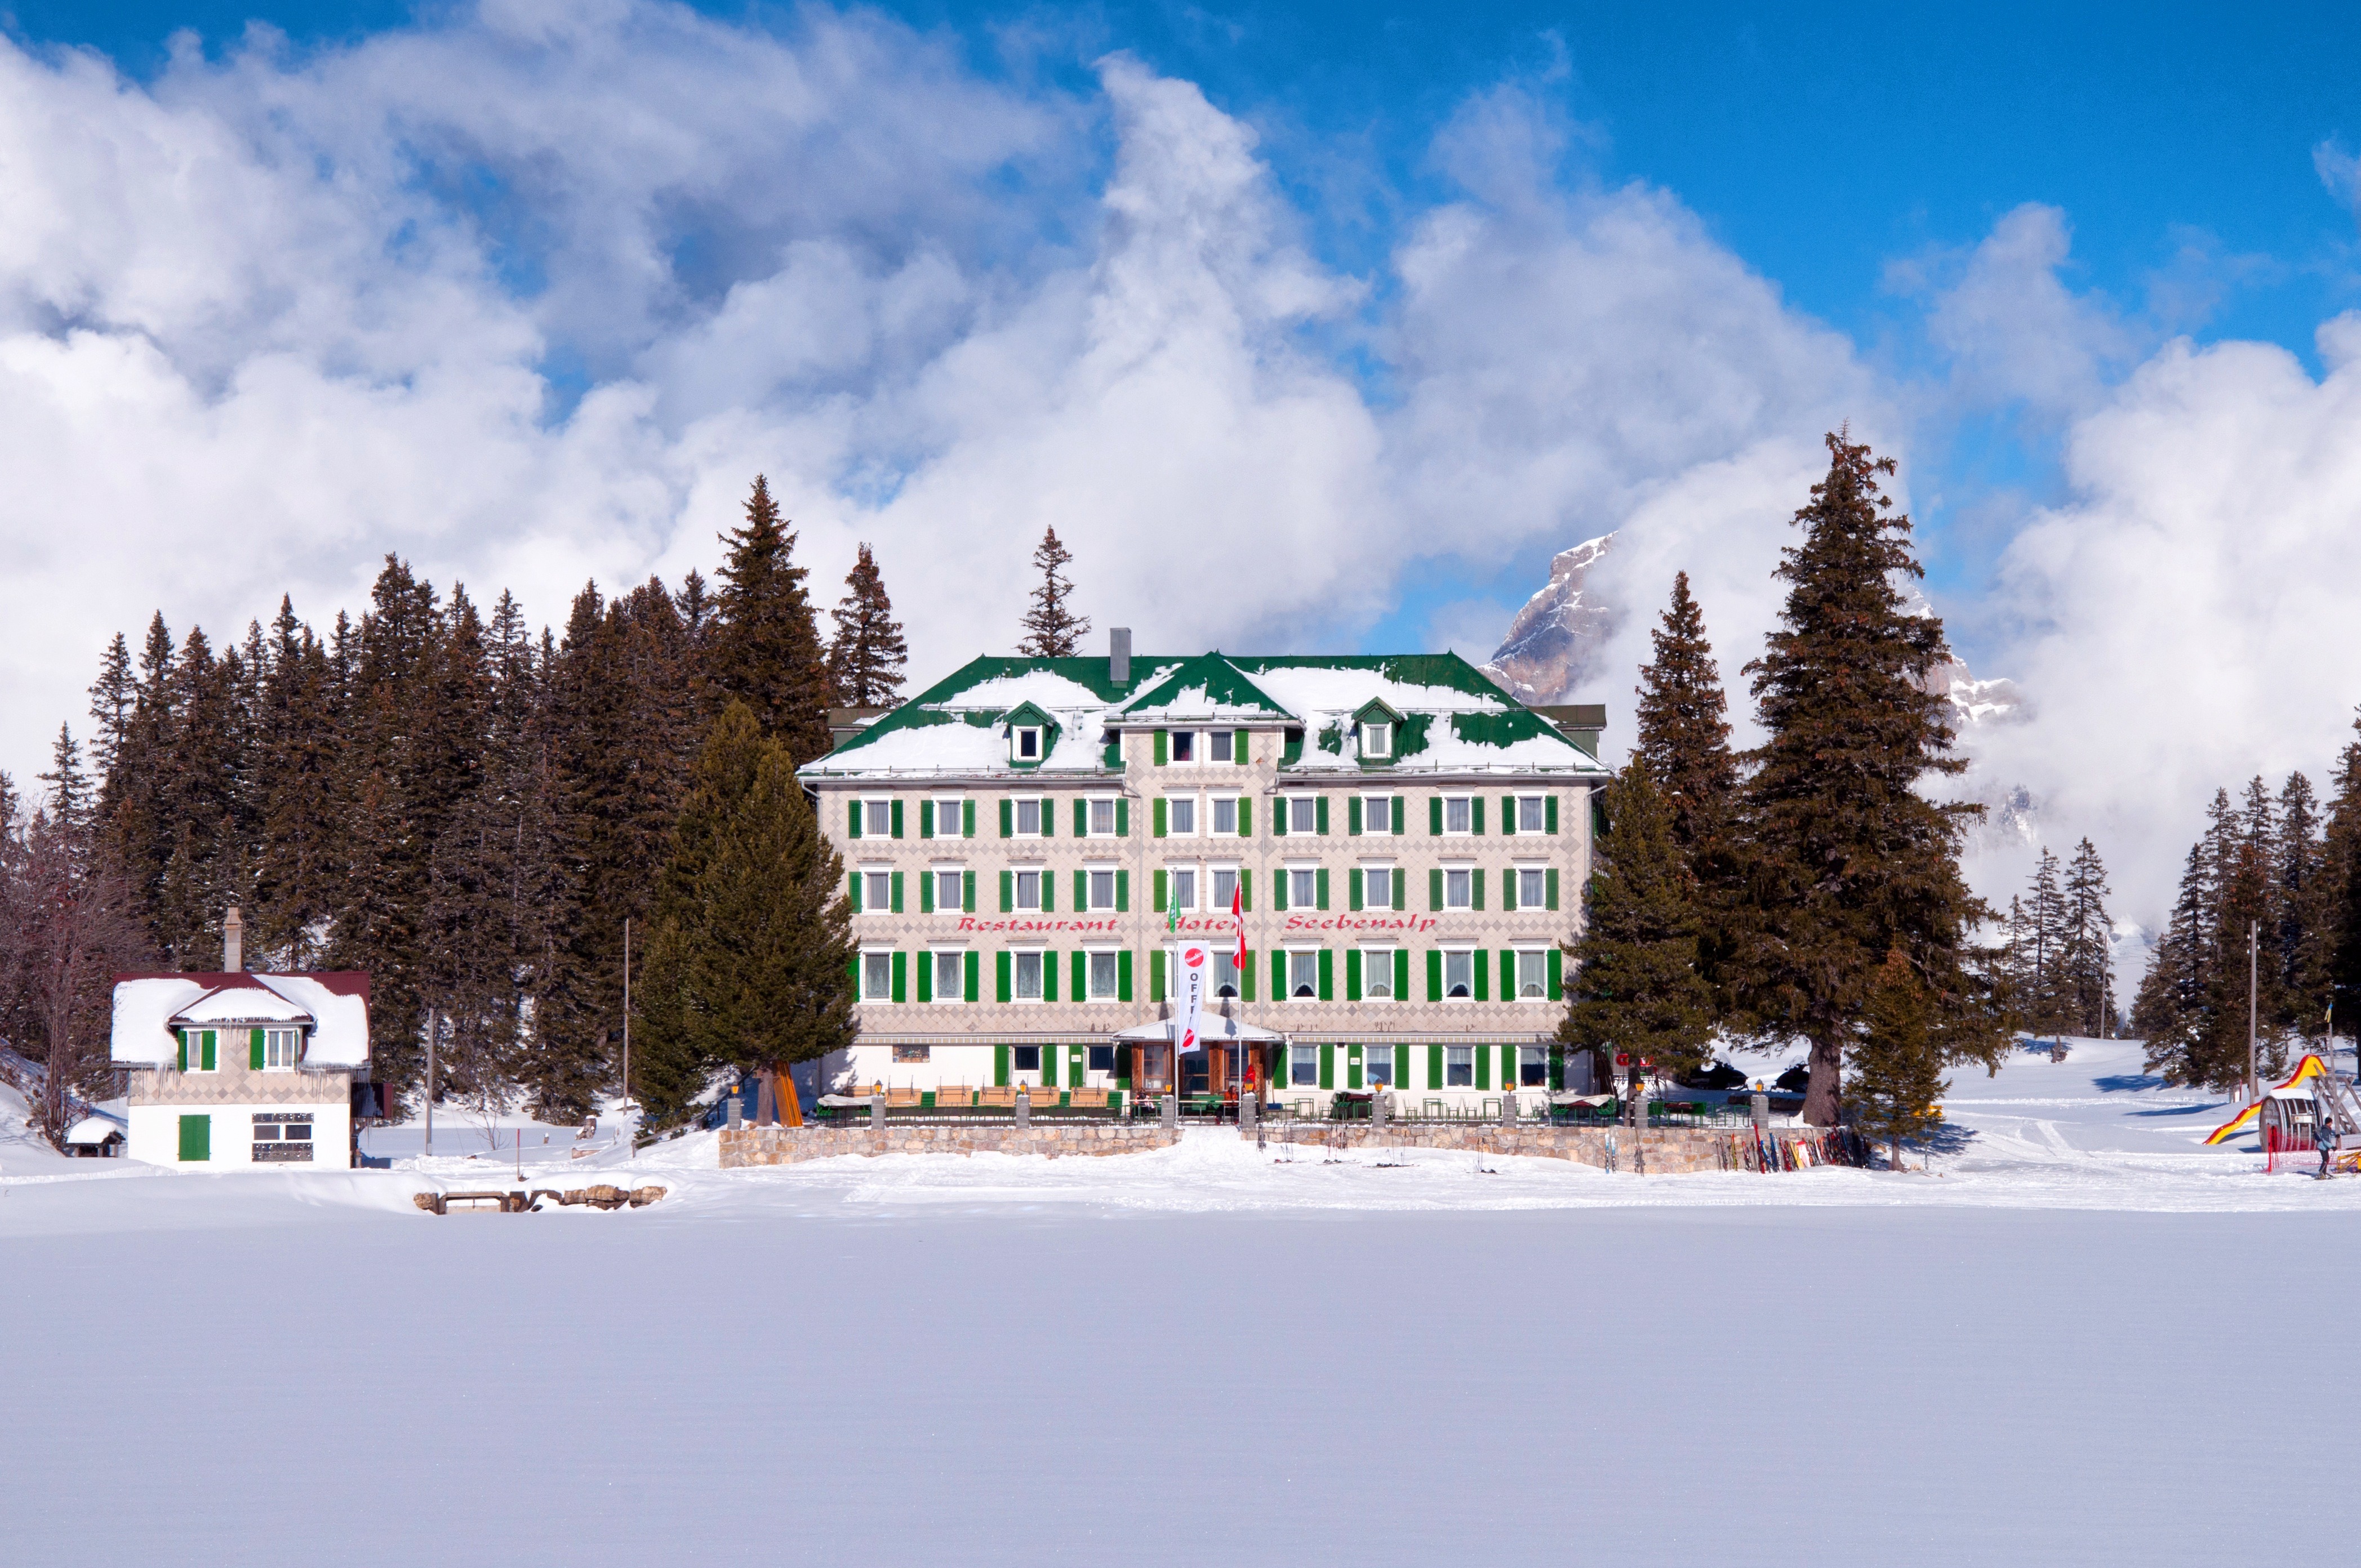
nature, mountain, snow, winter, architecture, sky, countryside, country, weather, season, trees, outside, clouds, buildings, hotel, resort, switzerland, piste, landscape scenic, flumserberg